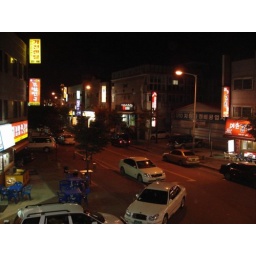
Out the window near the foot of my bed